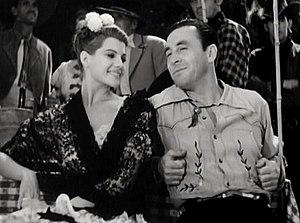
Harry J. Wild, A.S.C., né le 5 juillet 1901 à New York, décédé le 24 février 1961 à Los Angeles, est un directeur de la photographie américain.
David Howard est un réalisateur, producteur et scénariste américain, de son vrai nom David Paget Davis III, né le 6 octobre 1896 à Philadelphie, mort le 21 décembre 1941 à Los Angeles.
The Renegade Ranger est un film américain réalisé par David Howard, sorti en 1938.